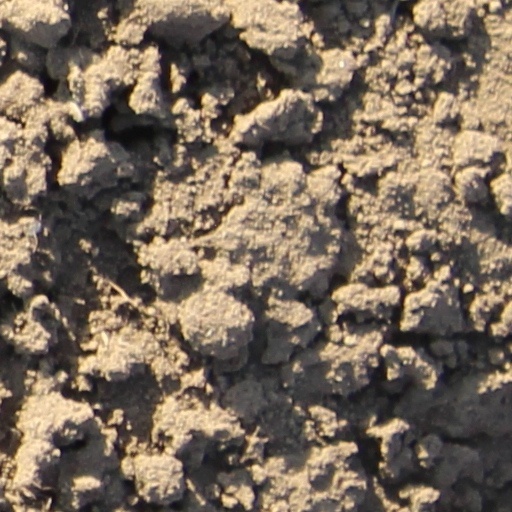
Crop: wheat